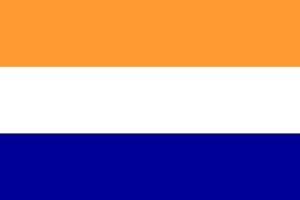
Guillaume de Nassau, prince d'Orange, comte de Nassau, dit également Guillaume le Taciturne est né le 24 avril 1533 à Dillenburg et mort au Prinsenhof de Delft le 10 juillet 1584, assassiné par Balthazar Gérard. Sa dépouille repose dans la Nieuwe Kerk de Delft. Il fut prince d'Orange, comte de Nassau à partir de 1544, puis de Katzenelbogen, de Vianden, burgrave d'Anvers, stathouder de Hollande, de Voorne, de Zélande, de Frise occidentale et d'Utrecht à partir de 1559, gouvernant un territoire partagé actuellement entre la Belgique et les Pays-Bas.